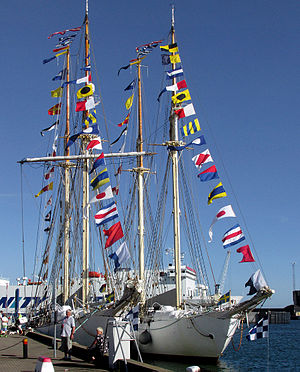
Signalflag
Signalflag på Gladan og Falken. Ystad 5. august 2015.
Signalflag er flag hvormed man kan kommunikere med andre skibe eller land. Historisk har der været adskillige serier af signalflag, men de internationale signalflag er i dag mest udbredt. Signalflag sættes ofte i en dobbelt line, der har toppunkt i sallinghornet og som fastholdes med en lineholder på masten.